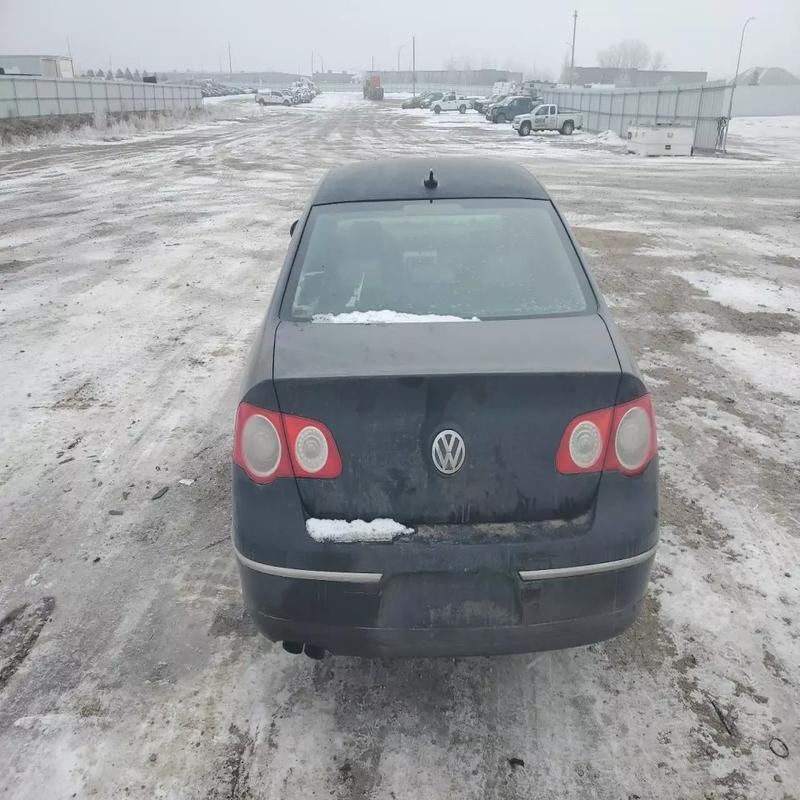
Aucun dommage détecté.
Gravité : aucun